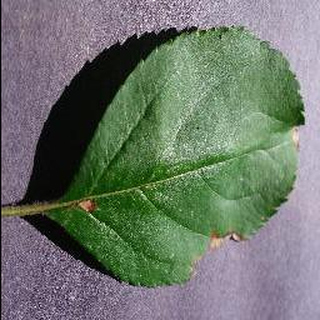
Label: apple_black_rot